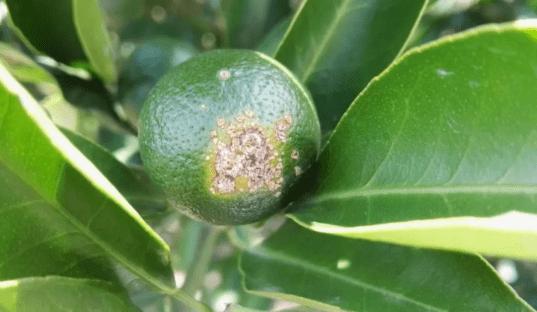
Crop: unknown
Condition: citrus_citrus_canker